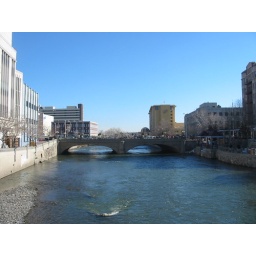
This river is clean enough to attract some ducks to swim in it